Space architecture

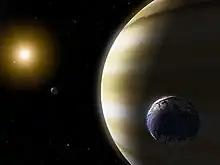
Robotic probes have explored much of the Solar System but humans have not yet left the Earth's influence

If such a crew is to be summoned to a distant asteroid, there may be less risky ways to divert the asteroid. Another promising asteroid mitigation strategy is to land a crew on the asteroid well ahead of its impact date and to begin diverting some its mass into space to slowly alter its trajectory. This is a form of rocket propulsion by virtue of Newton's third law with the asteroid's mass as the propellant. Whether exploding nuclear weapons or diversion of mass is used, a sizable human crew may need to be sent into space for many months if not years to accomplish this mission. Questions such as what the astronauts will live in and what the ship will be like are questions for the space architect.